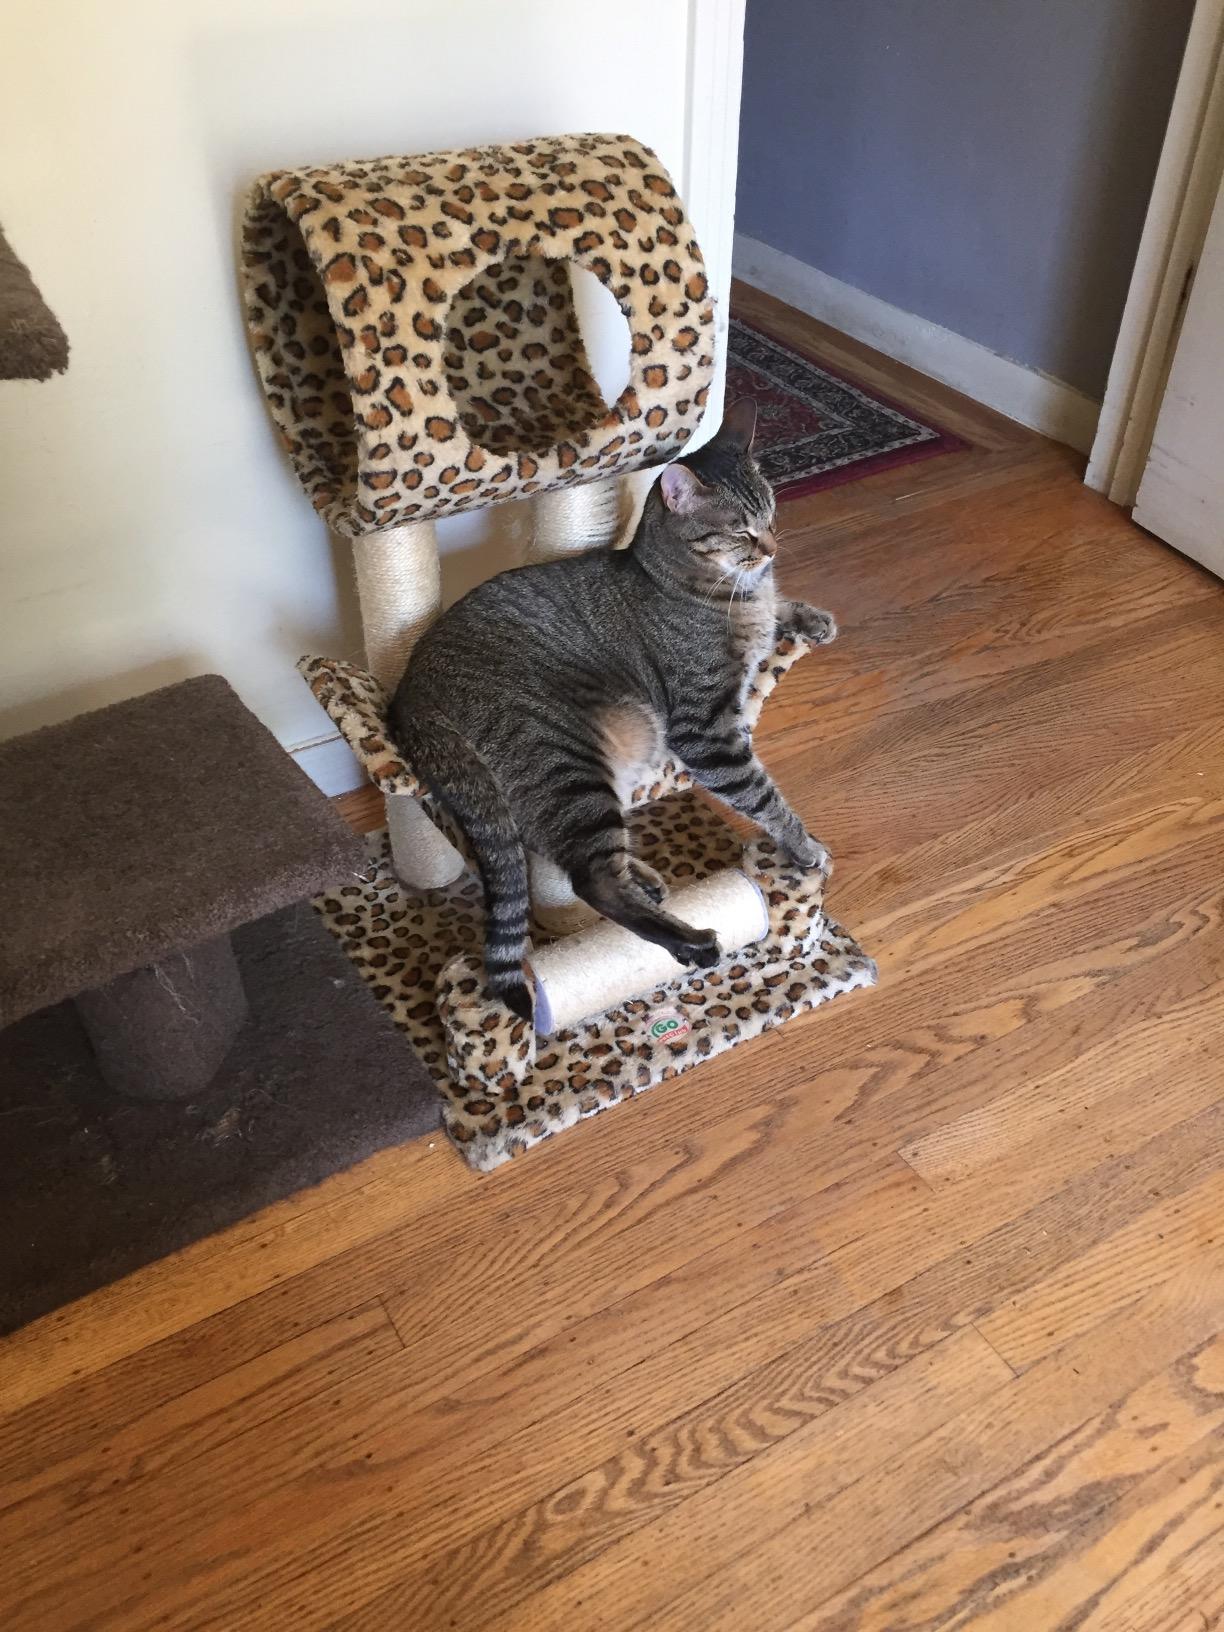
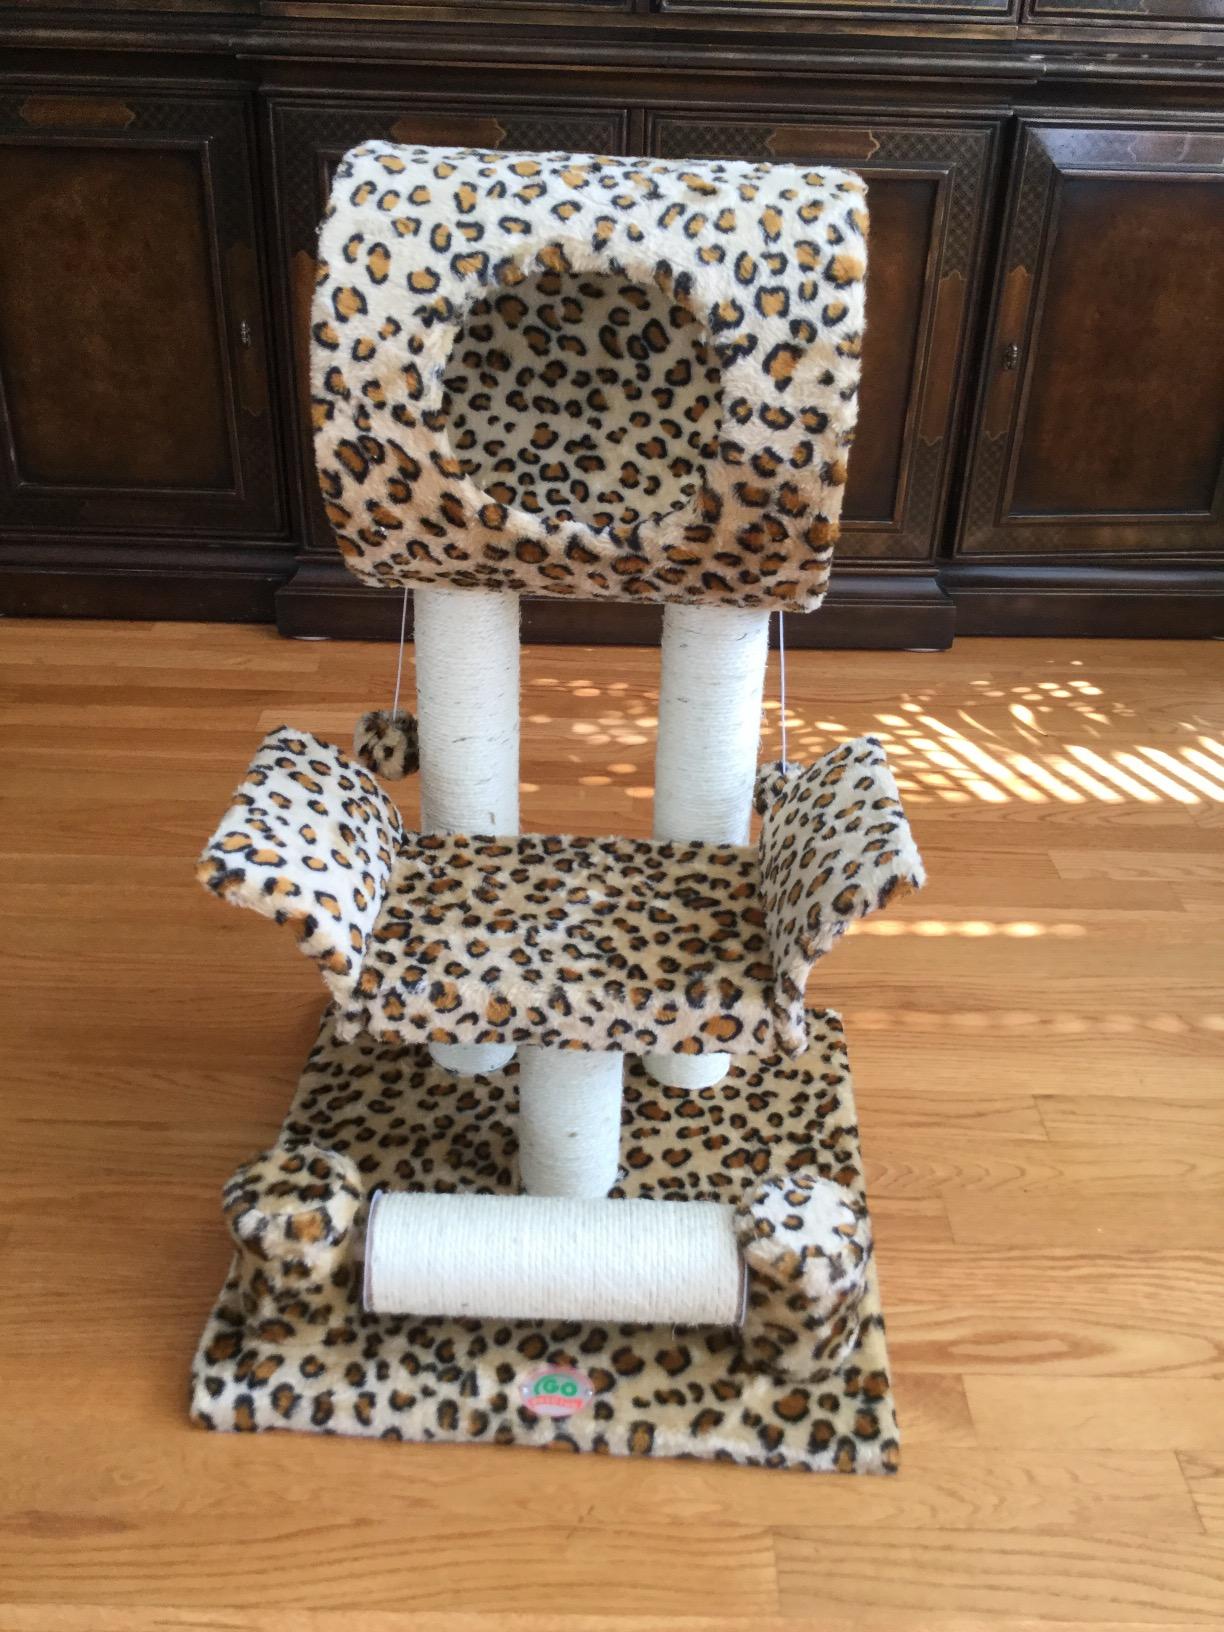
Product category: items_cat tree
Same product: yes